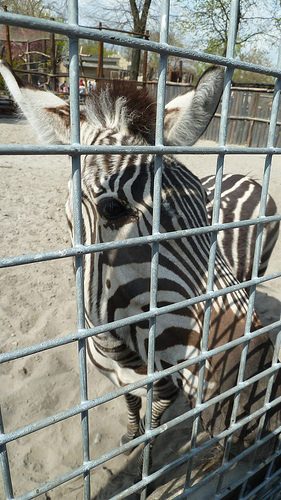
question: ここはどこですか？
answer: 屋外

question: これはいつですか？
answer: 日中

question: 天気はどうですか？
answer: 晴れ

question: 空はどんな風ですか？
answer: 雲一つない快晴

question: 地面はどんな風ですか？
answer: 濡れていない

question: この動物は何ですか？
answer: シマウマ

question: シマウマは何匹いますか？
answer: １匹

question: 車は何台ありますか？
answer: １台もない